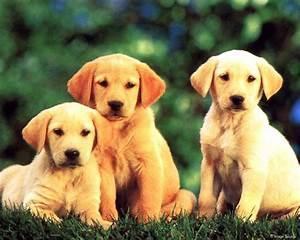
dog